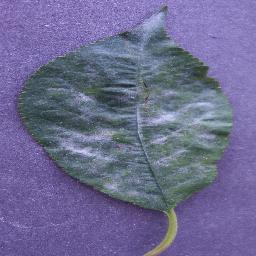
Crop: cherry
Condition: (including_sour)_powdery_mildew